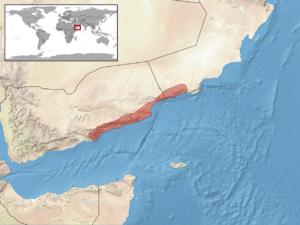
Hemidactylus lemurinus est une espèce de geckos de la famille des Gekkonidae.